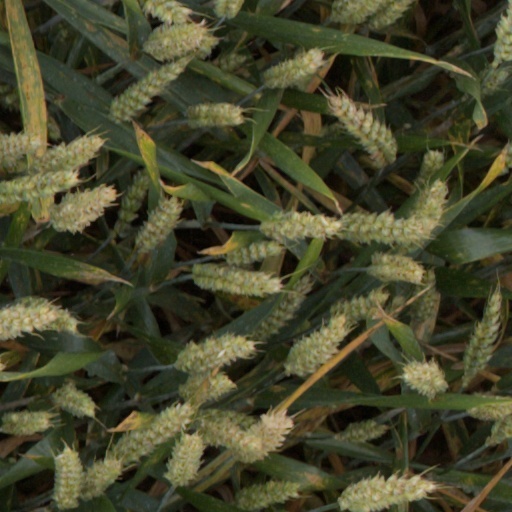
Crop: wheat